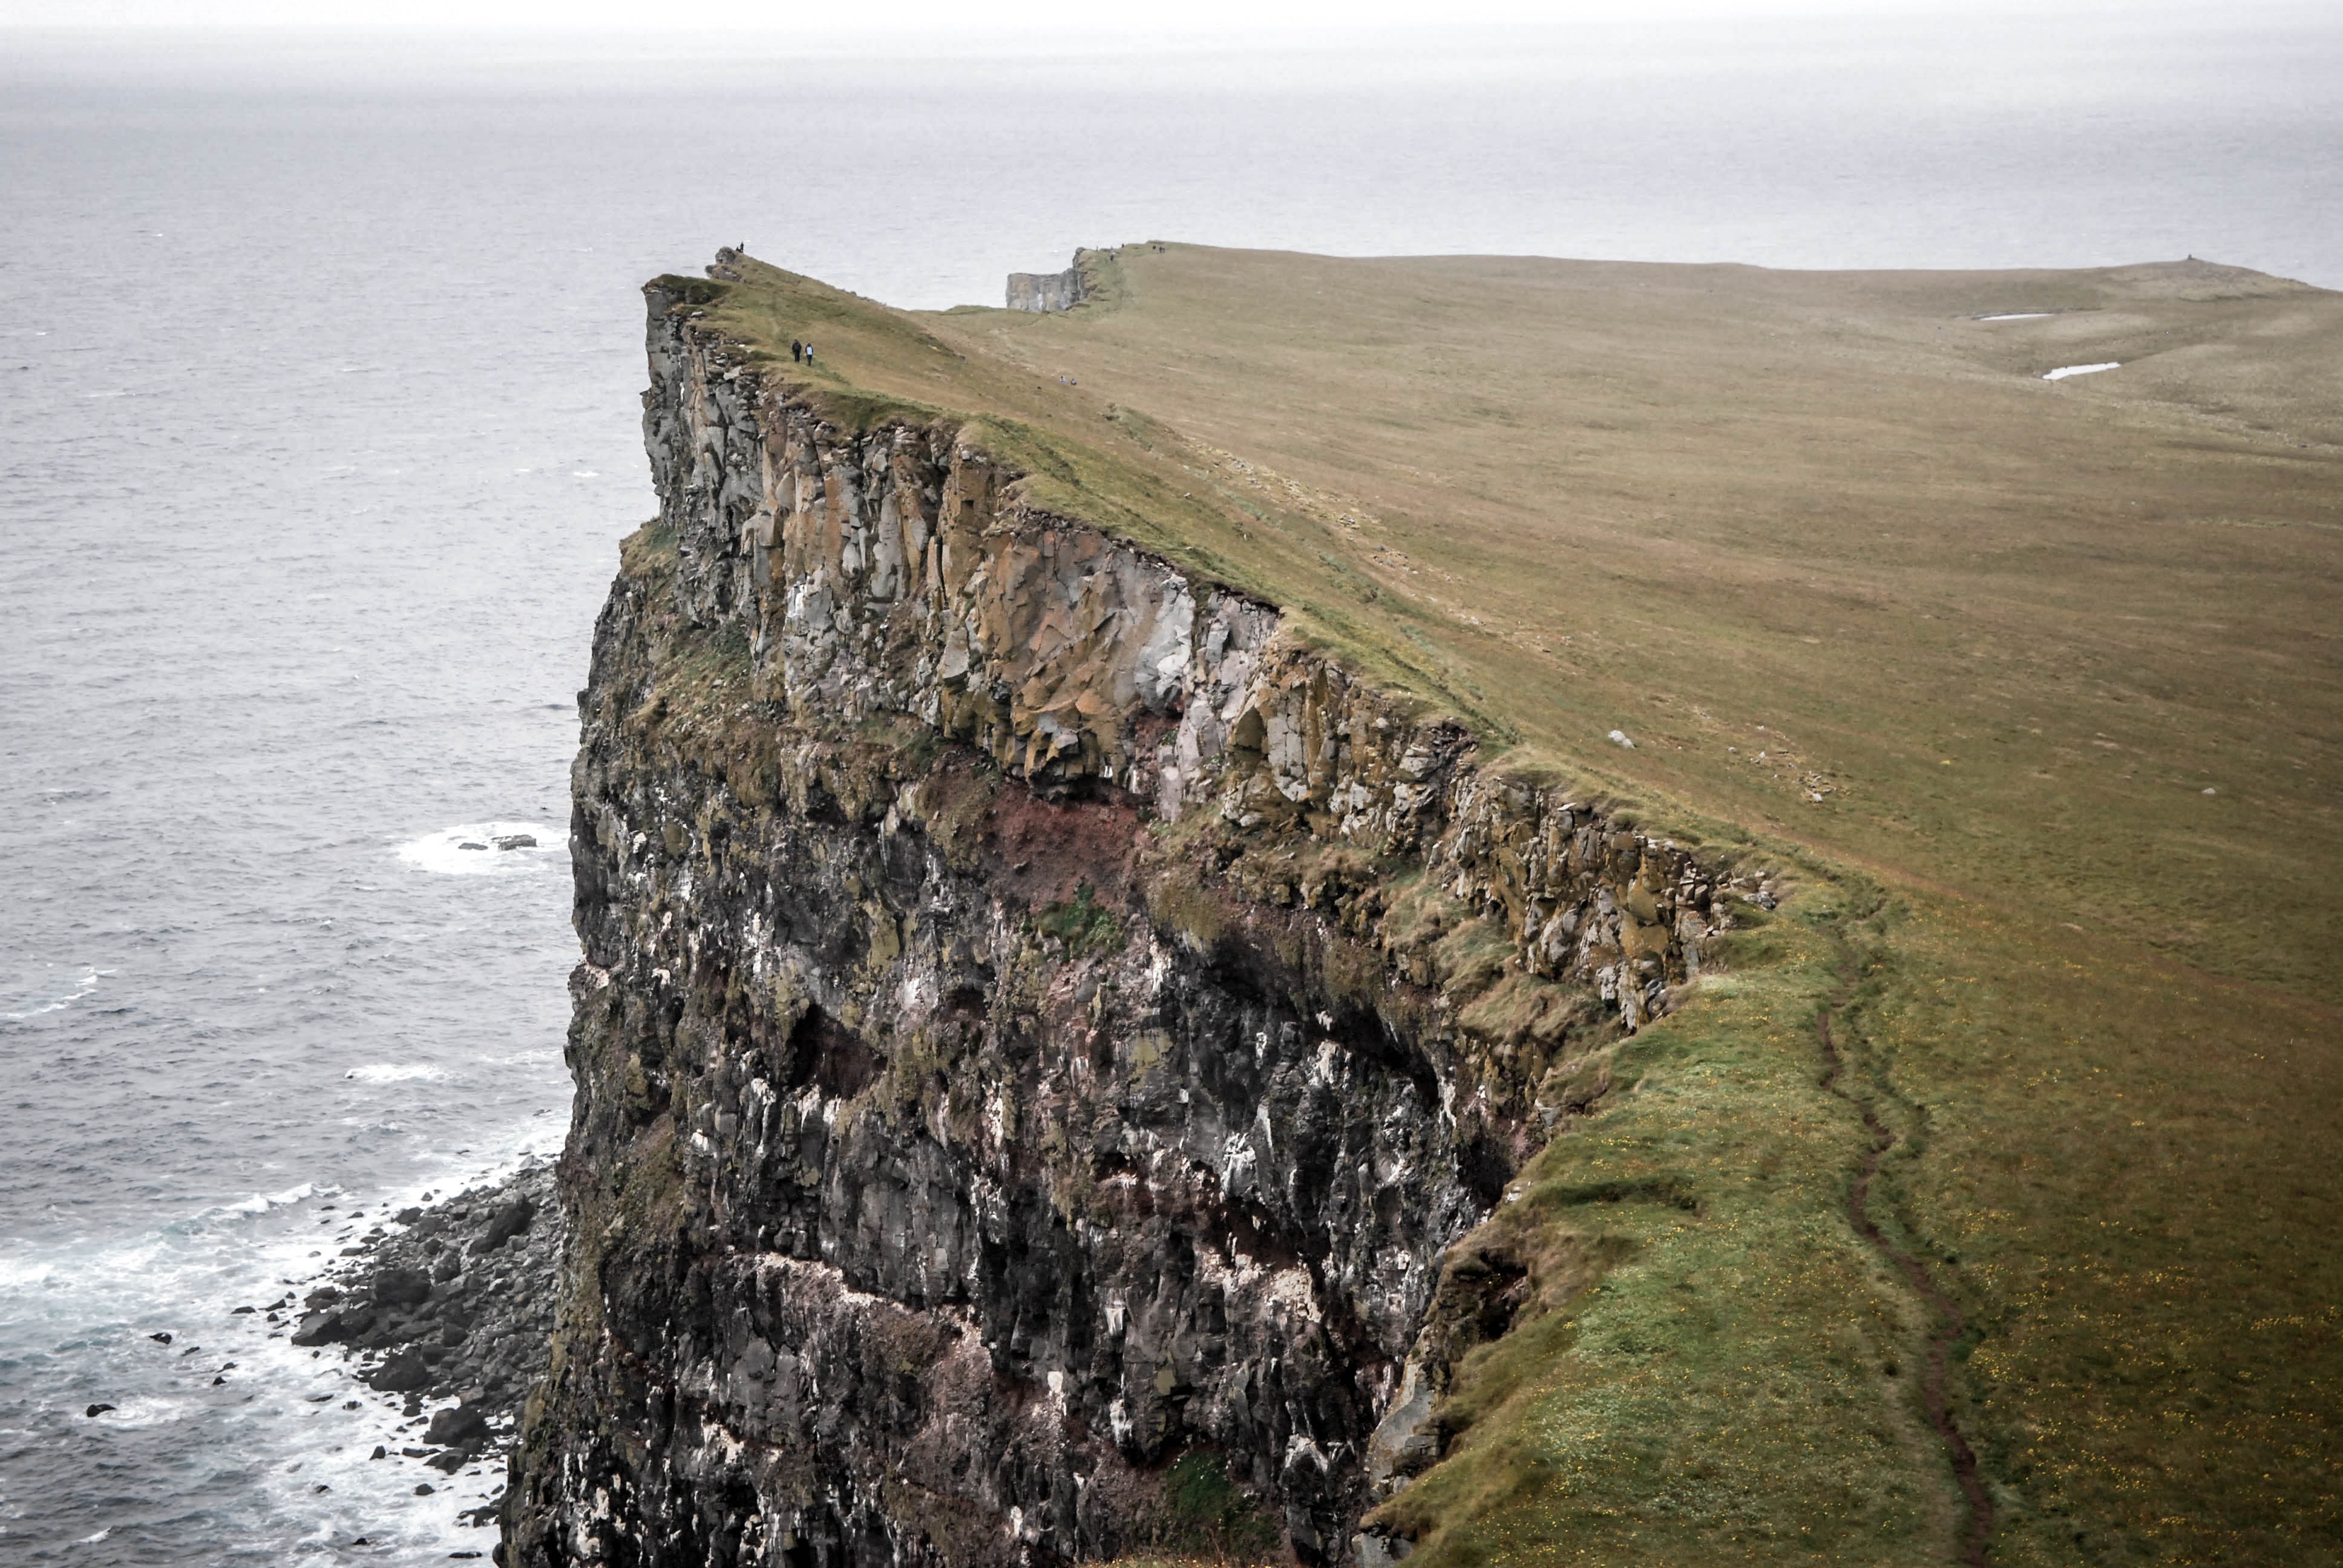
cliff, klippe, coast, Raised beach, rock, headland, sea, promontory, coastal and oceanic landforms, terrain, cape, formation, geology, outcrop, escarpment, geological phenomenon, fault, ocean, bedrock, bay, sill